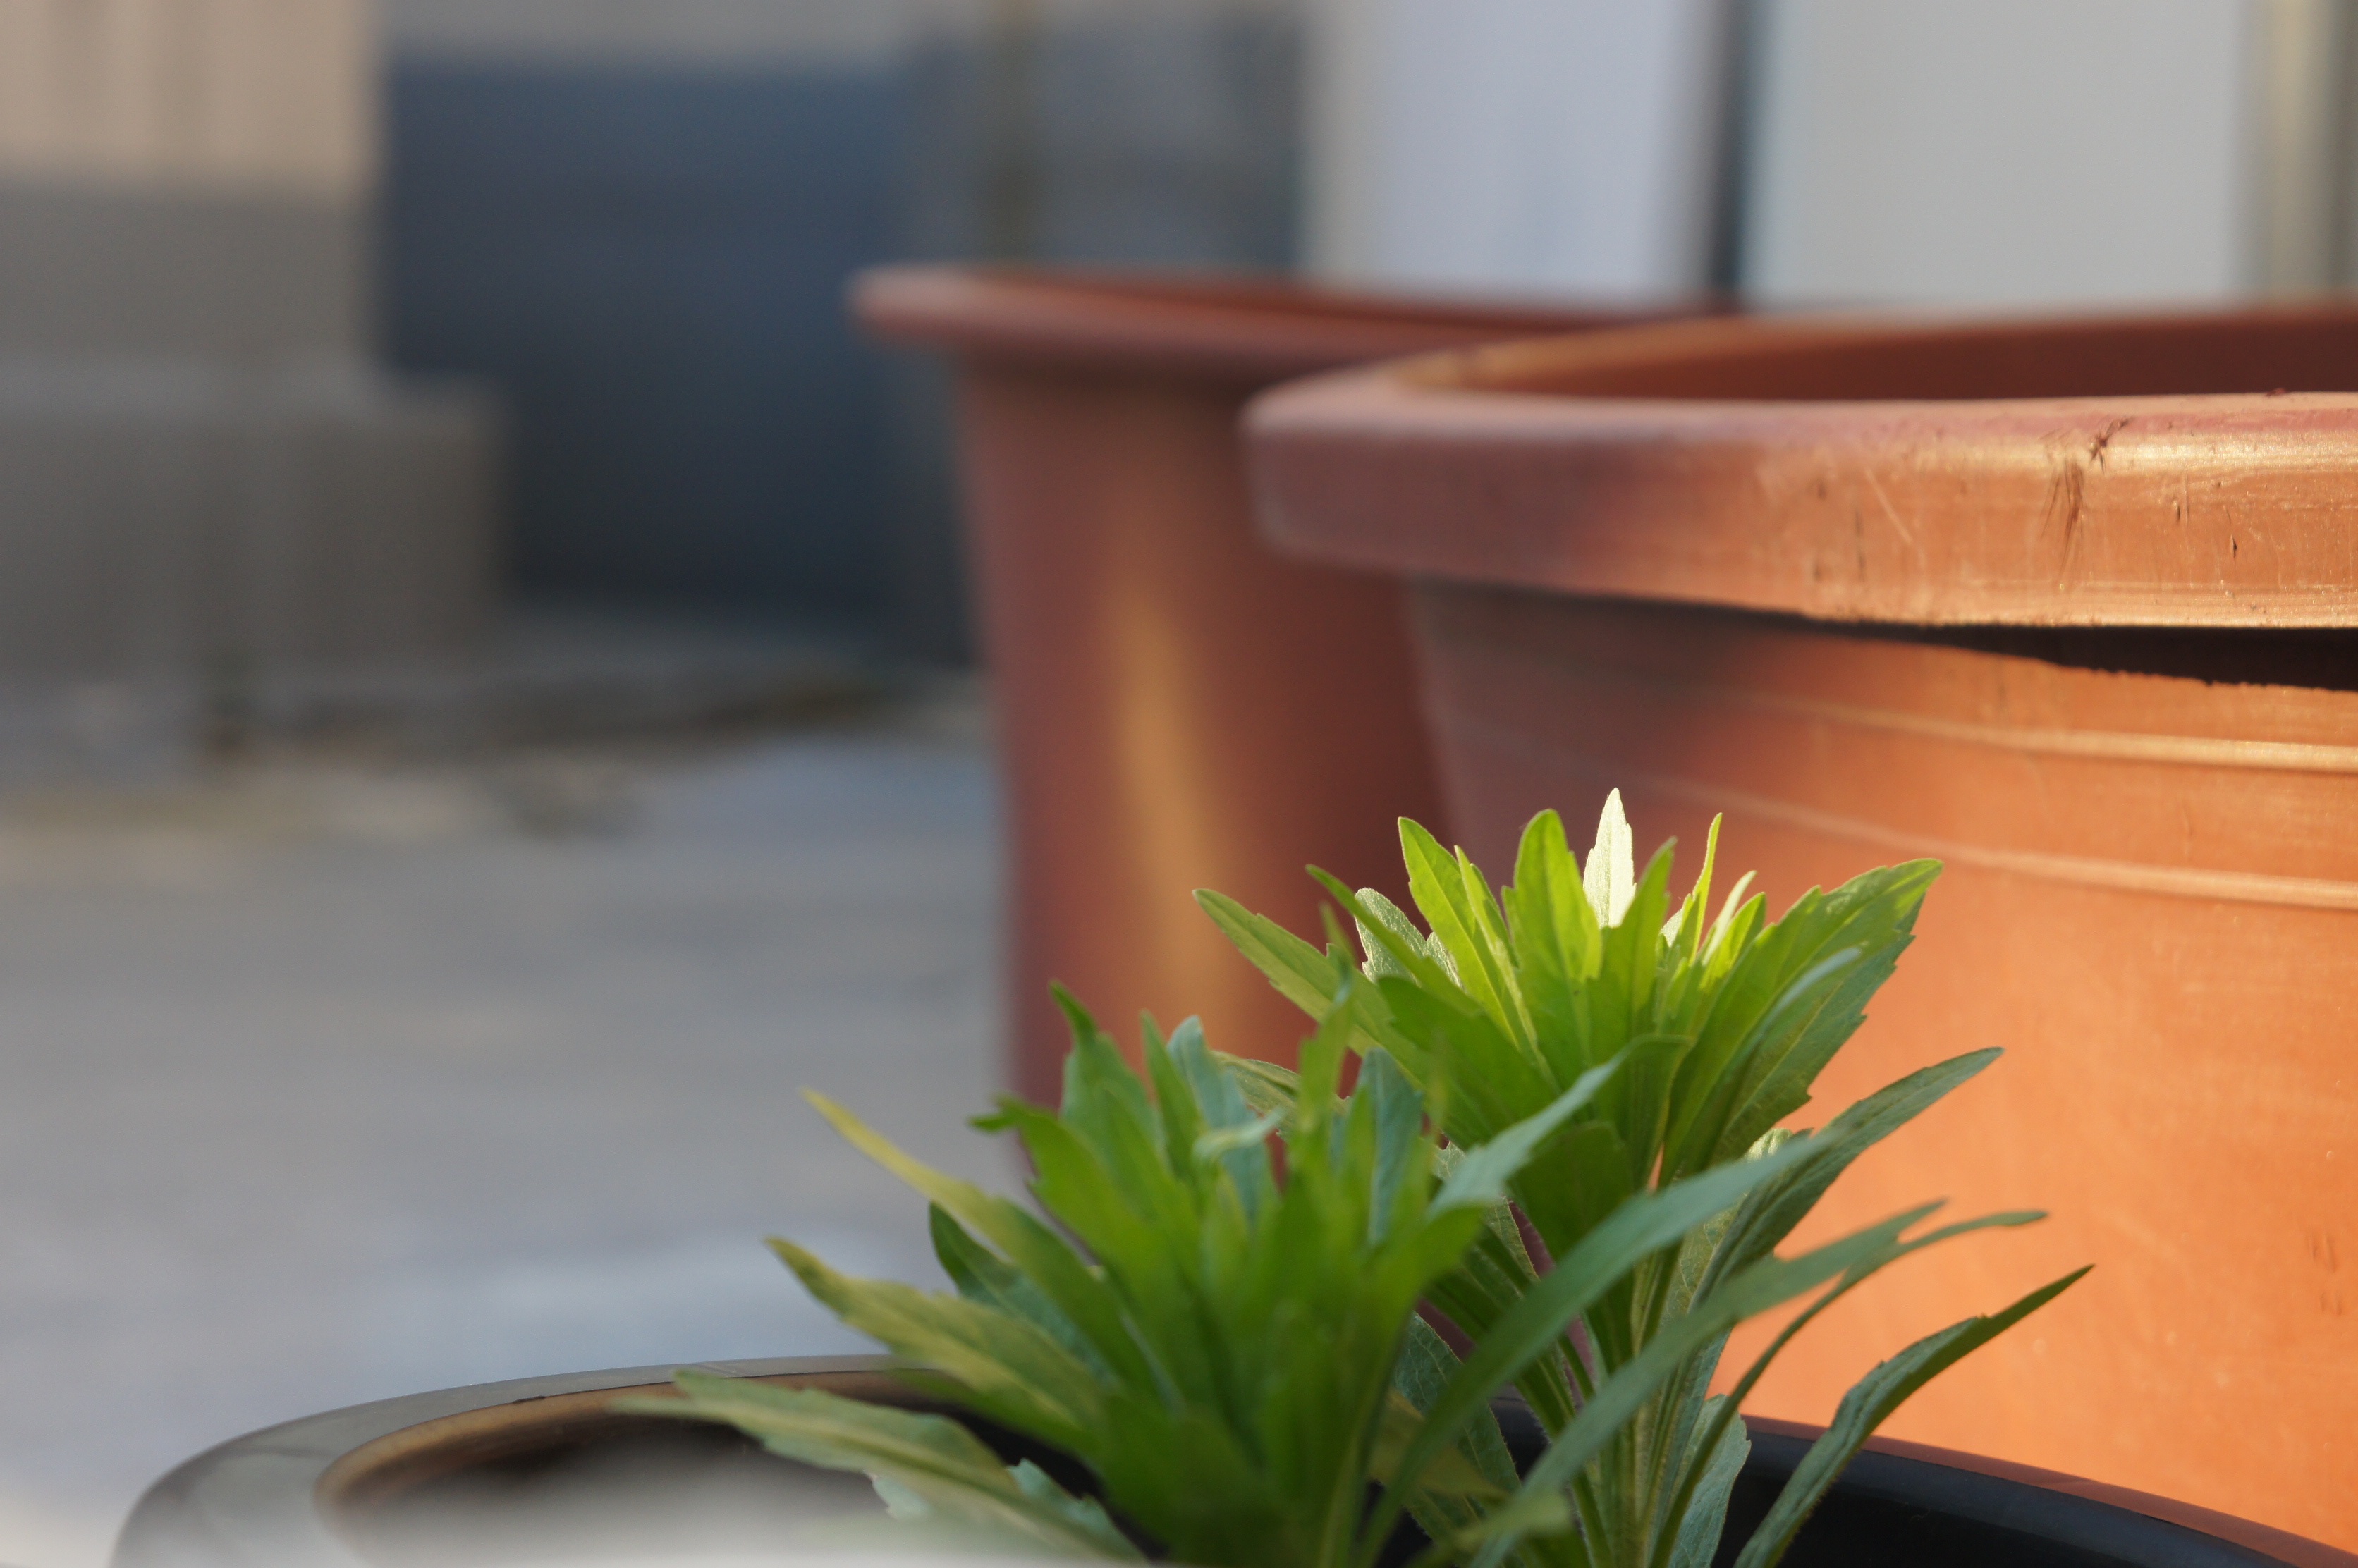
plant, wood, leaf, flower, green, flowerpot